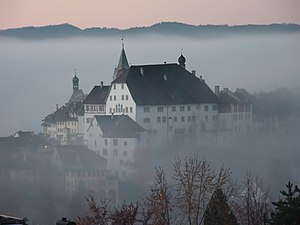
Wil / Eksterne henvisninger
Wil
Wil er en by i det nordøstlige Schweiz med 18.301 indbyggere. Byen ligger i Kanton Sankt Gallen og er kantonens tredjestørste by.